Glenwood Resource Center

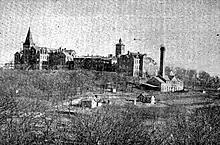
Hospital in 1904

The Iowa Institution for Feeble-Minded Children was a psychiatric hospital for the treatment of what was then known as mental retardation located in the Loess Hills adjacent to Glenwood, Iowa. The facility is now known as the Glenwood Resource Center. This center has been condemned by the US Department of Justice for violation of the 14th Amendment, due to poor treatment of residents and dangerous experiments on residents. In 2022, Governor Kim Reynolds announced that Glenwood would close in 2024.